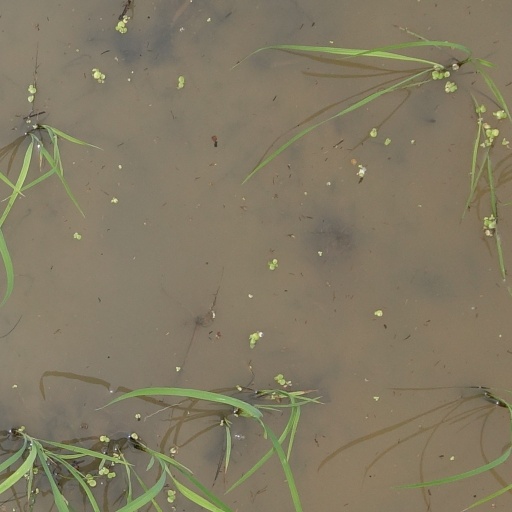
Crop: rice